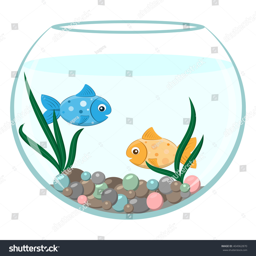
golden and blue fish in the round aquarium